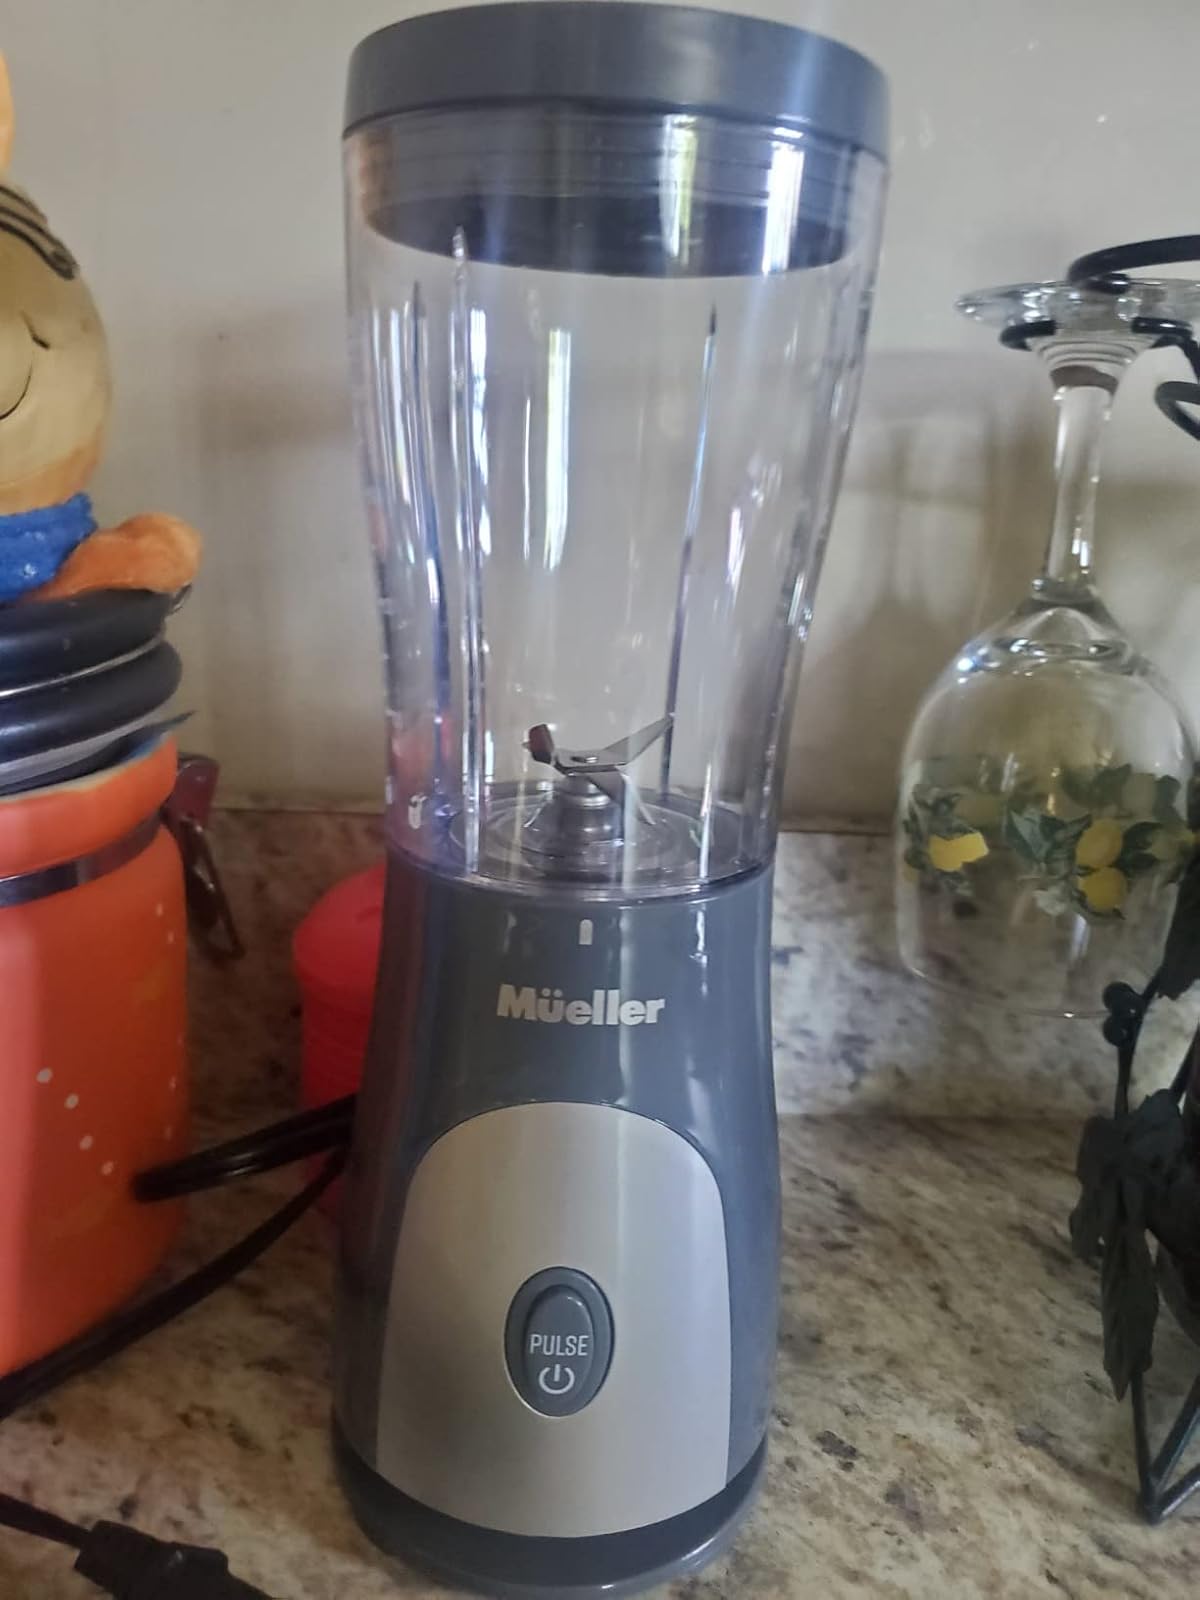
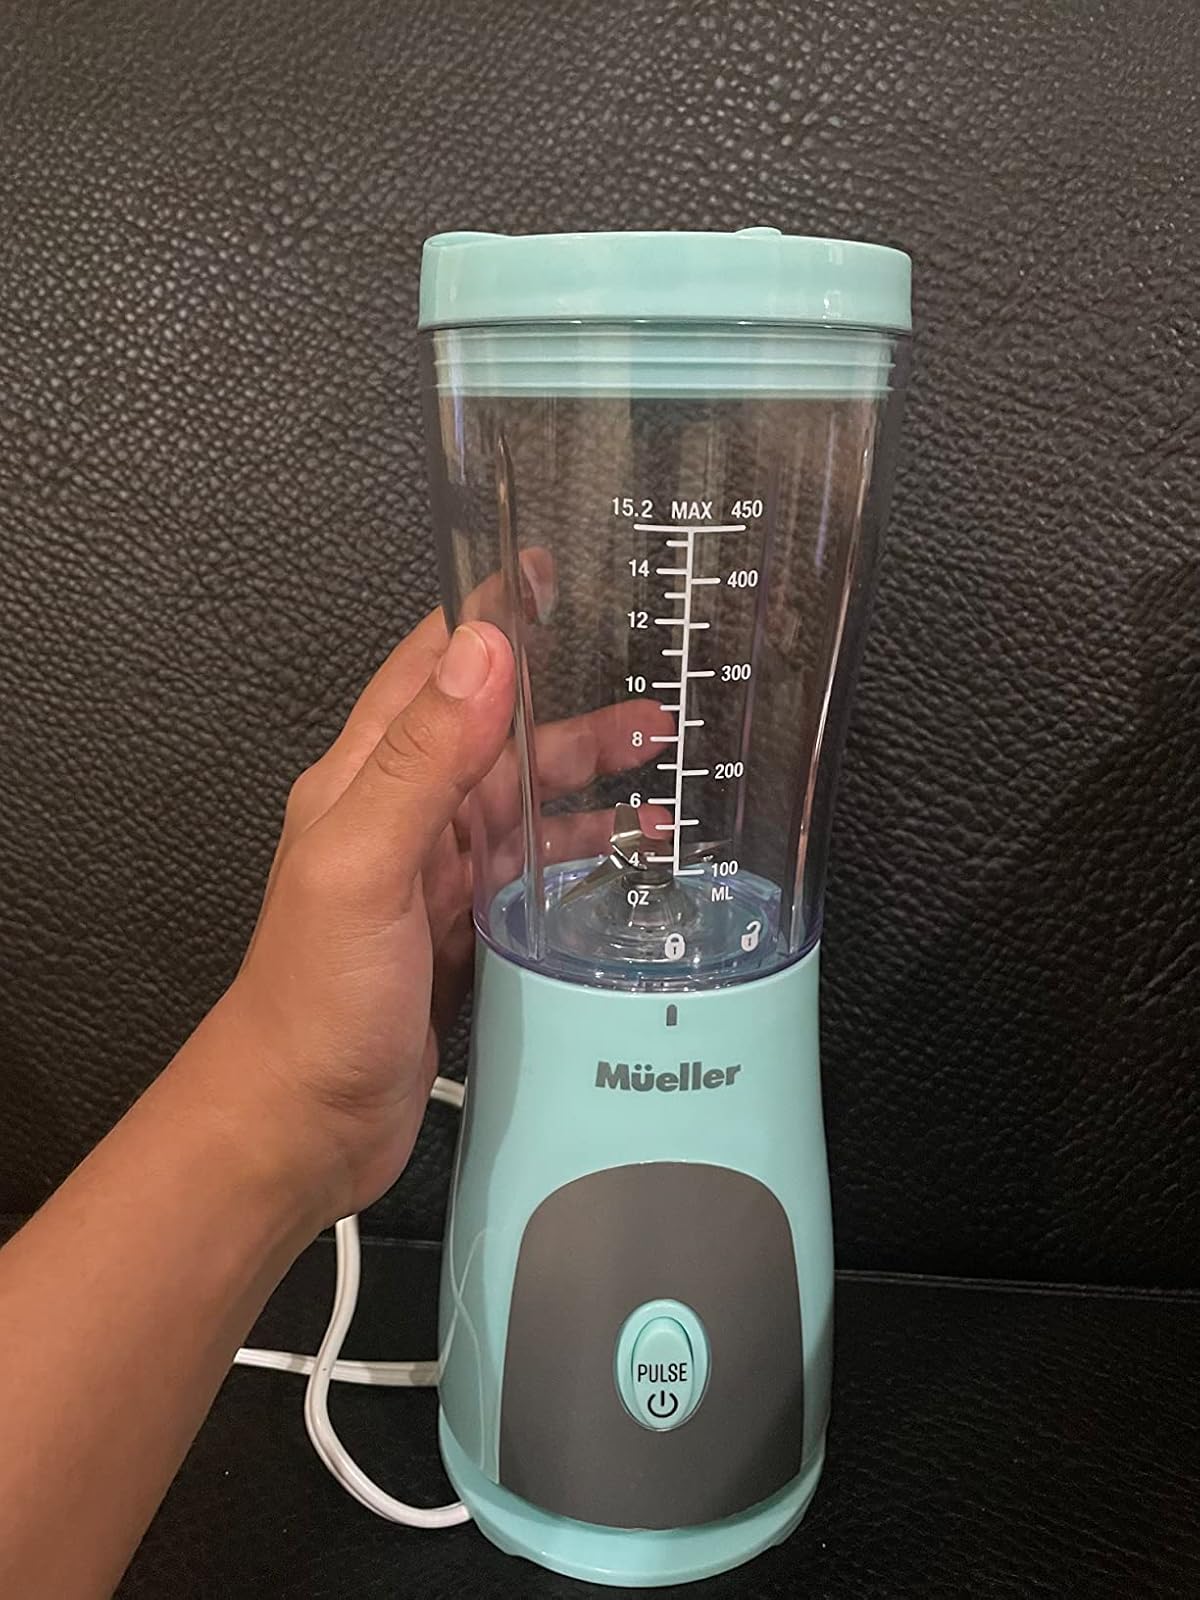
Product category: items_blender
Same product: no